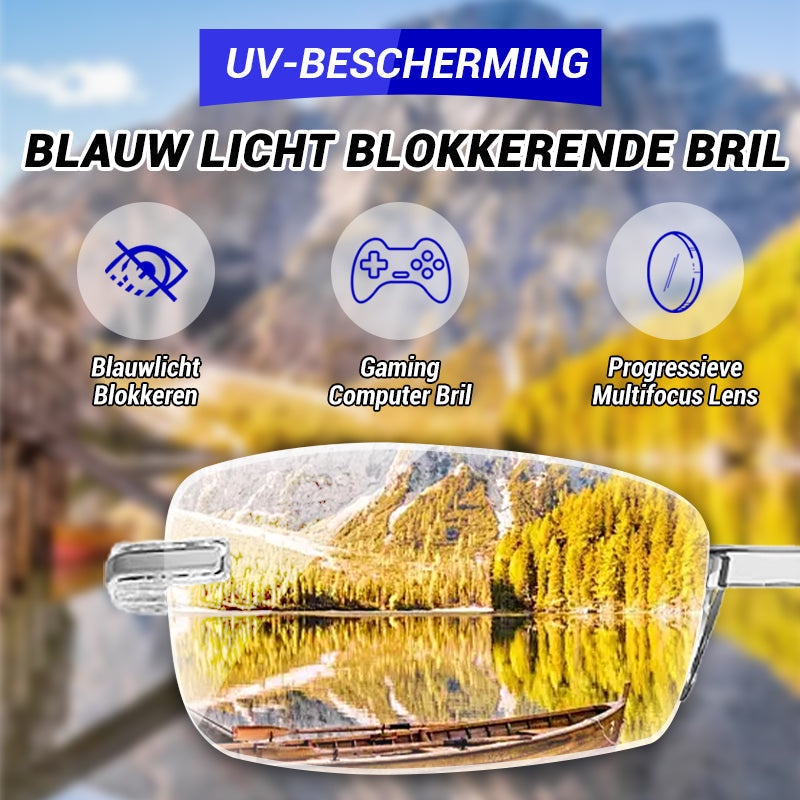
🔥2025 Hot Sale 50% KORTING🔥Blauw Licht Blokkerende Bril
Brand: chancenu
Category: Health & Beauty > Personal Care > Vision Care > Eyewear Accessories